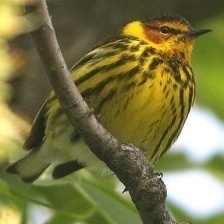
Species: CAPE MAY WARBLER
Scientific name: SETOPHAGA TIGRINA